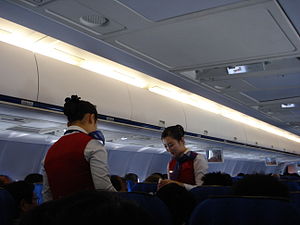
Air Koryo / Flåde
Om bord på Air Koryo (TU-204)
Air Koryo er Nordkoreas statsejede nationale luftfartsselskab, som har hovedsæde i Pyongyang og benytter Sunan International Airport som hub.